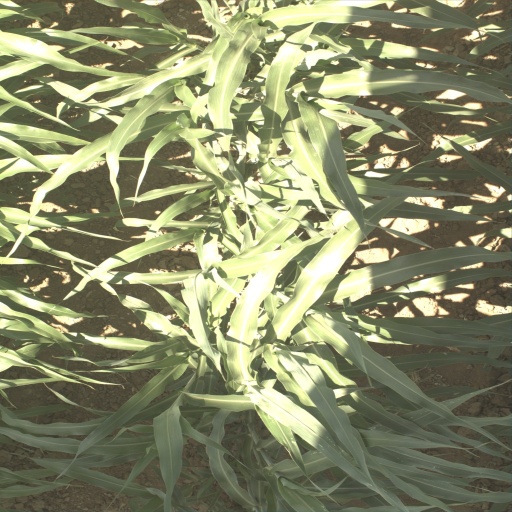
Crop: sorghum